Hunza Valley

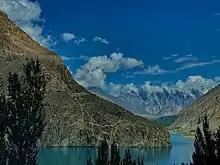
Attabad Lake in August 2020

Buddhism and, to a lesser extent, Bön were the primary religions in the area. The region holds several surviving Buddhist archaeological sites, such as the Sacred Rock of Hunza. Hunza Valley was central in the network of trading routes connecting Central Asia to the subcontinent. It also provided protection to Buddhist missionaries and monks visiting the subcontinent, and the region played a significant role in the transmission of Buddhism throughout Asia.